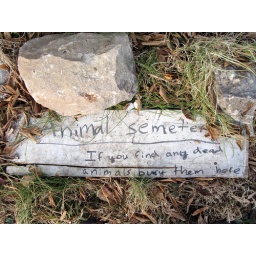
Under a tree in the community garden across the street from me...buncha kooks